Wushour Silamu

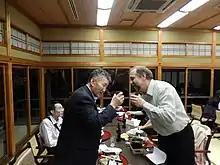
Wushour and Michael Everson toasting each other at a meeting of WG2 in Matsue, Japan in October 2015

Wushour is an expert member of the WG2 working group of the ISO/IEC JTC 1/SC 2 subcommittee for coded character sets and has attended international meetings of the working group between 1994 and 2015. He has authored a number of proposals to encode characters required for Uyghur Arabic alphabet in the Unicode Standard, as well as a proposal to encode the Old Turkic script.